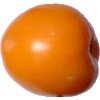
Label: Tomato Yellow 1